Leskovec-Dresden Bible

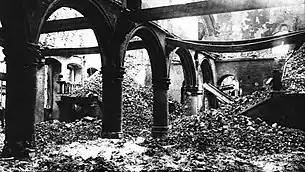
Destruction of the library of the Catholic University of Leuven, 1914

The bible was written approximately within the period of 1365–1375 (though this date might not be correct since Holy Roman Emperor stationed in Prague during this time, Charles IV, forbade translating Scripture).